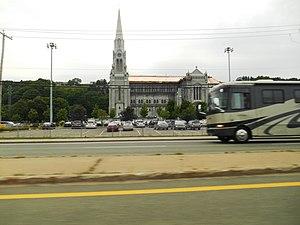
Sainte-Anne-de-Beaupré, vue du boulevard Sainte-Anne
Le boulevard Sainte-Anne est un segment urbain et historique de la route 138, dans la région de la Capitale-Nationale, au Québec.